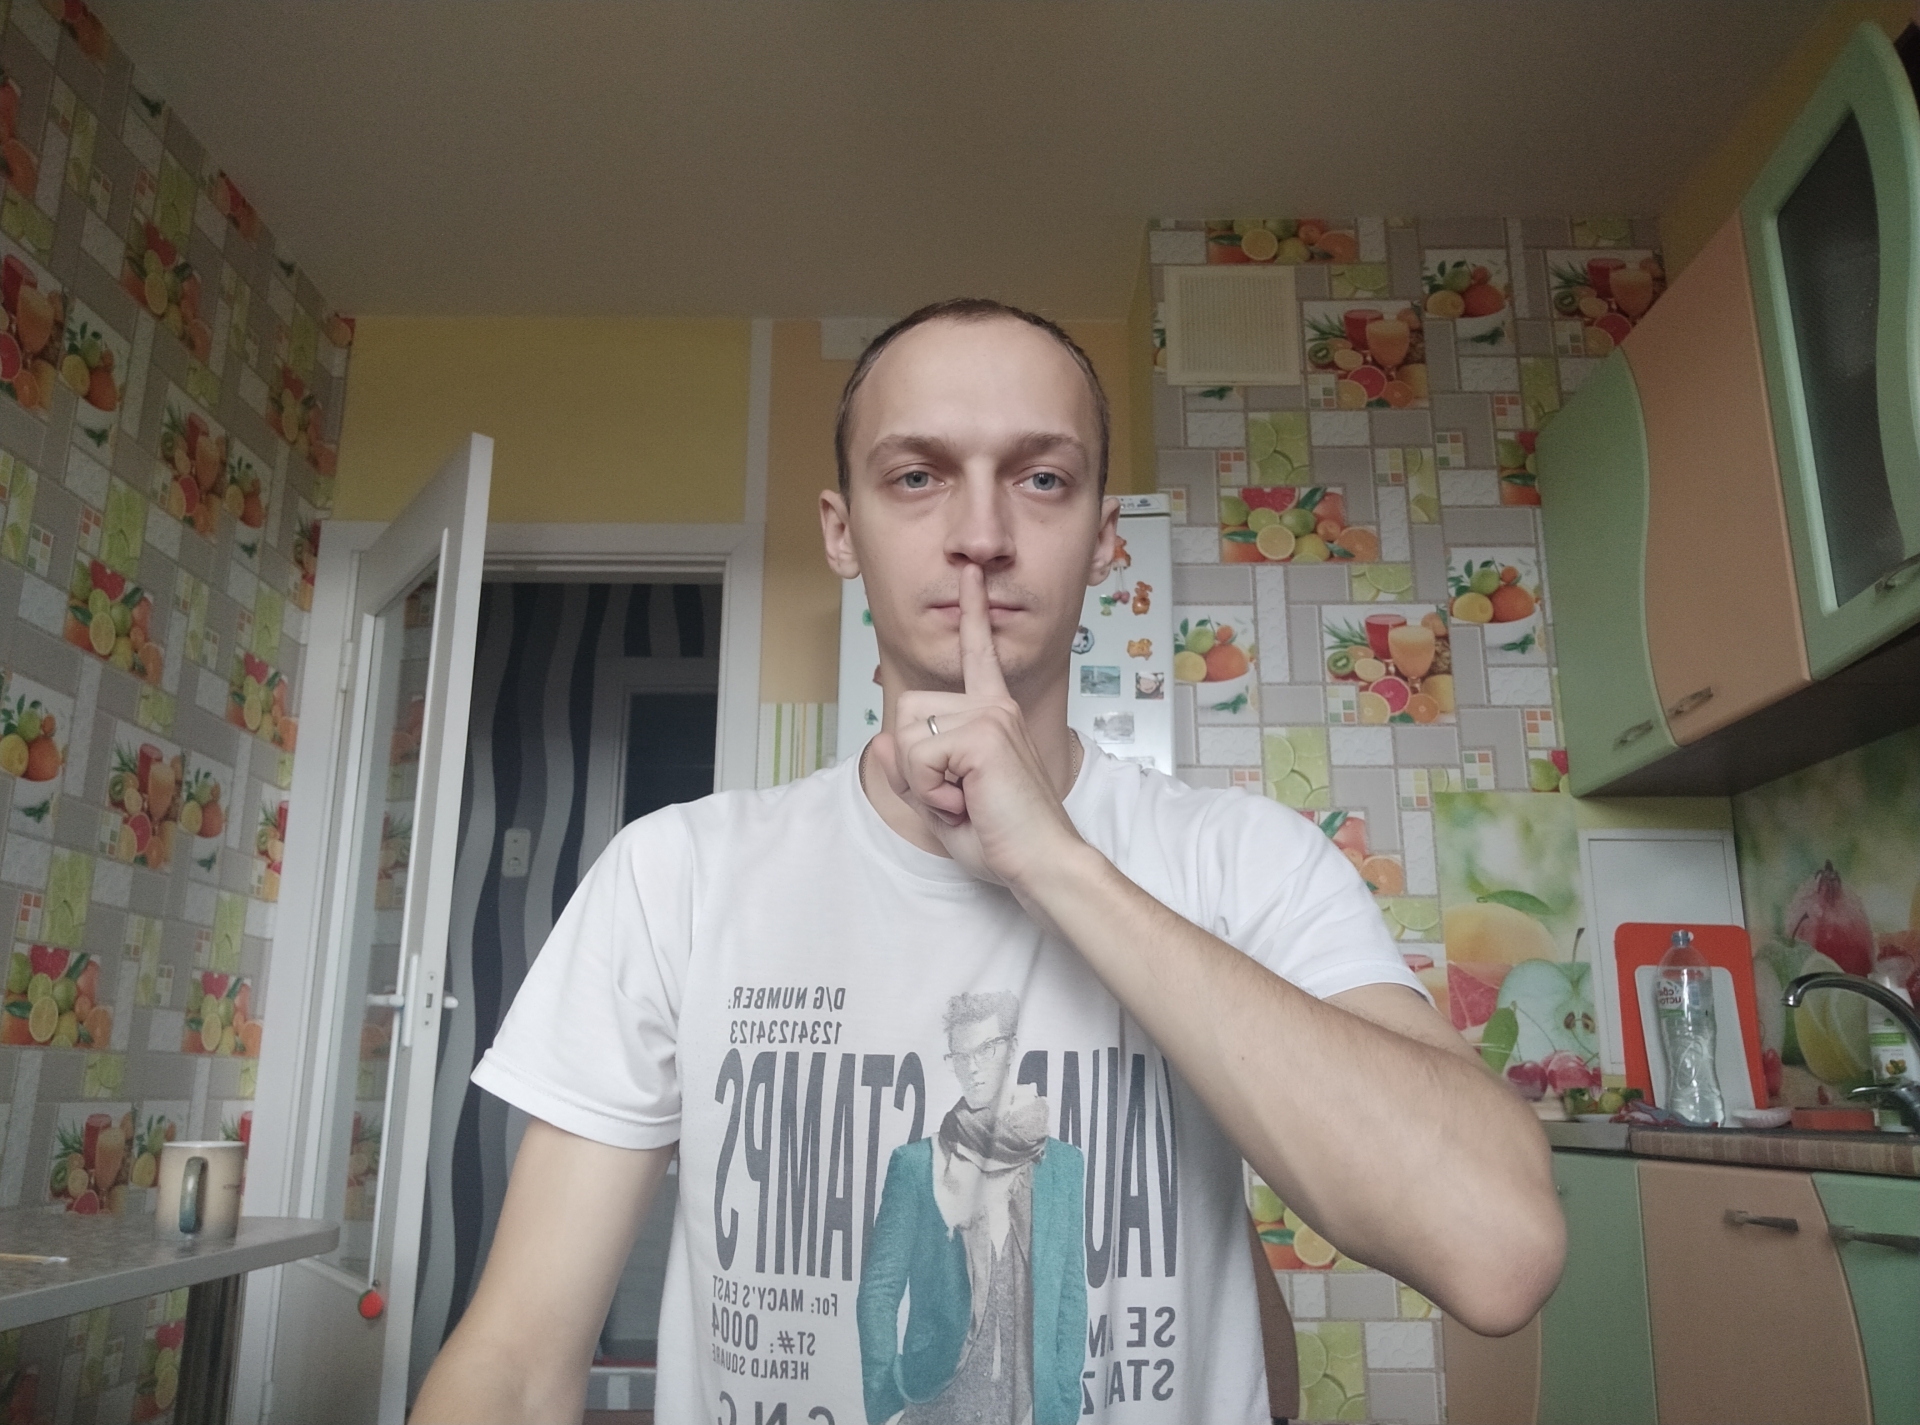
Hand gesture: mute